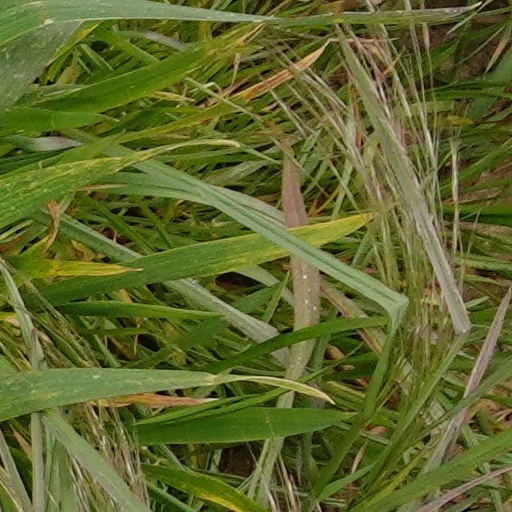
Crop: wheat